Trujillo, Peru

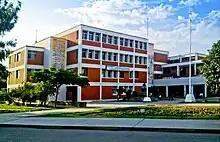
The National University of Trujillo was the first republican university founded in Peru

Trujillo is the capital of La Libertad region as such is the seat of regional government and its technical organs of government line as are the regional offices of the scope of its jurisdiction, so the regional policies of this government are deployed from this city for use in its territory corresponding. The city also hosts various regional directorates of the ministries that make up the country's public administration. Trujillo is also headquarters of the III-Territorial Police Directorate, as executing agency for the National Police of Peru.